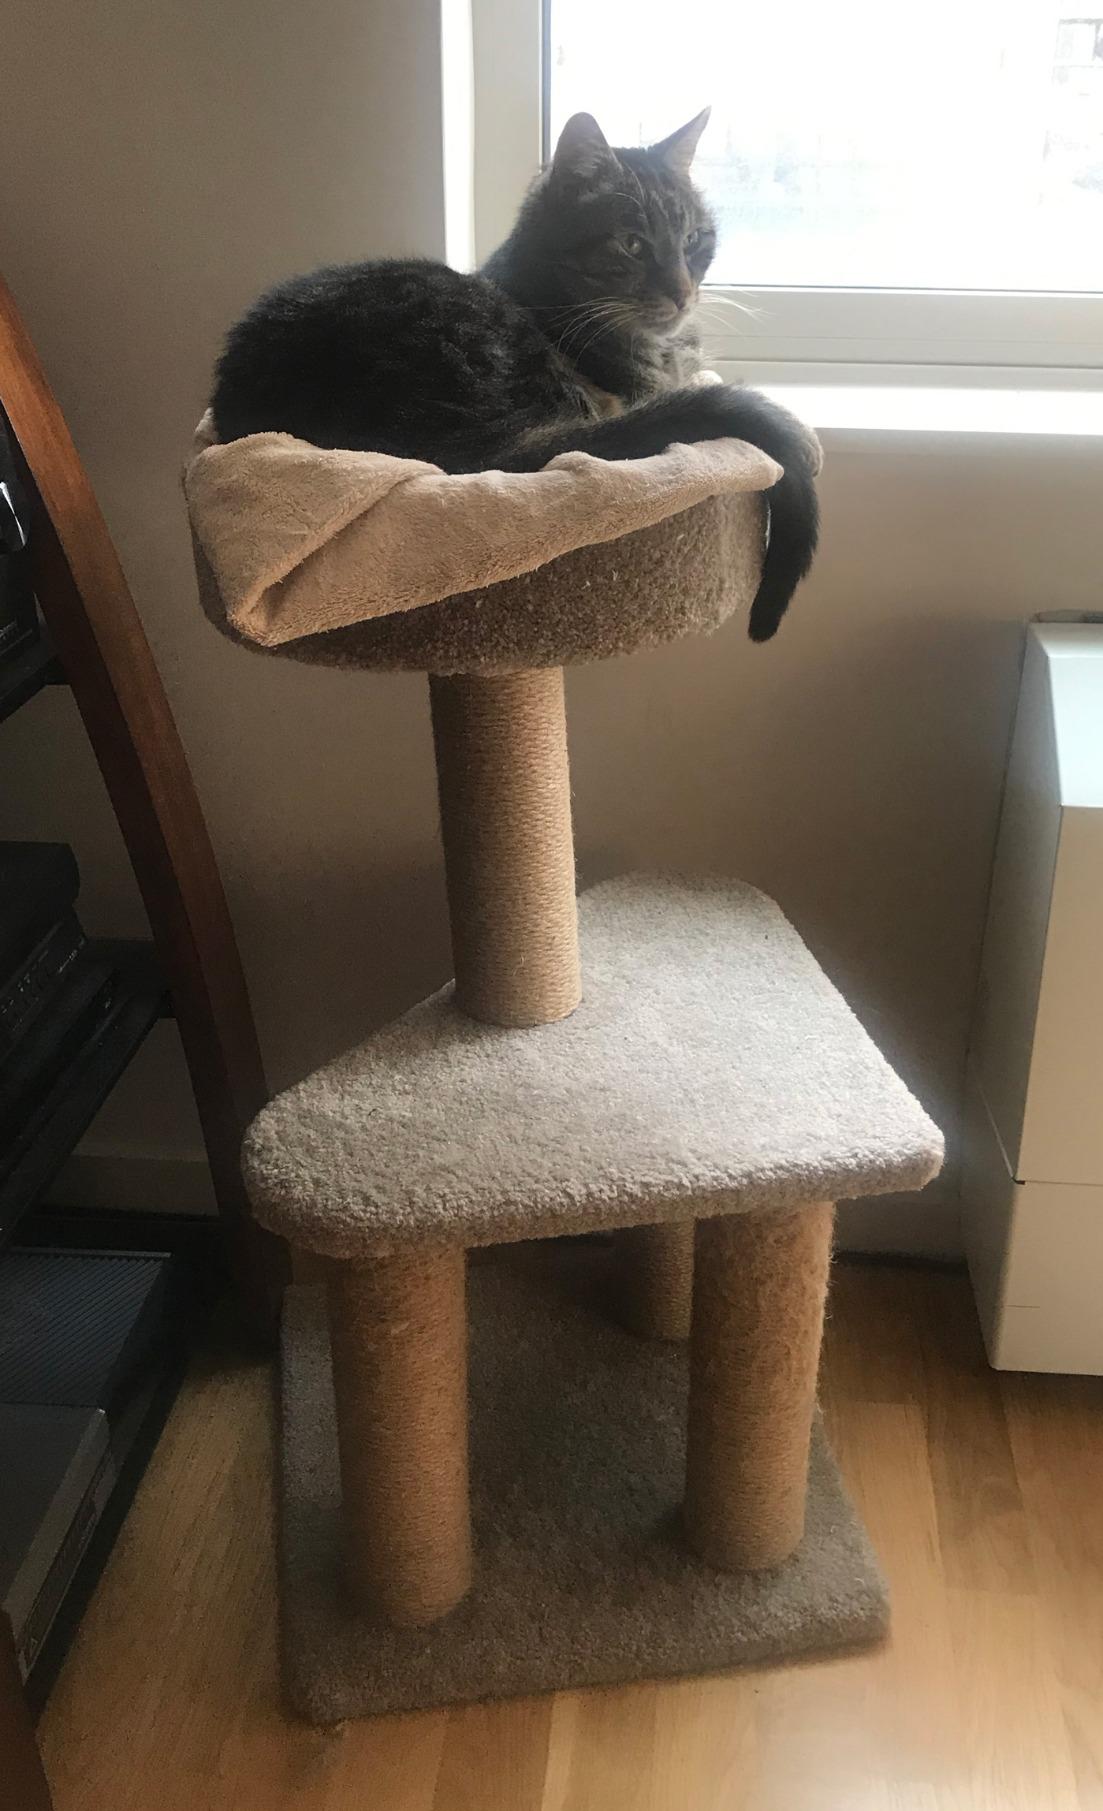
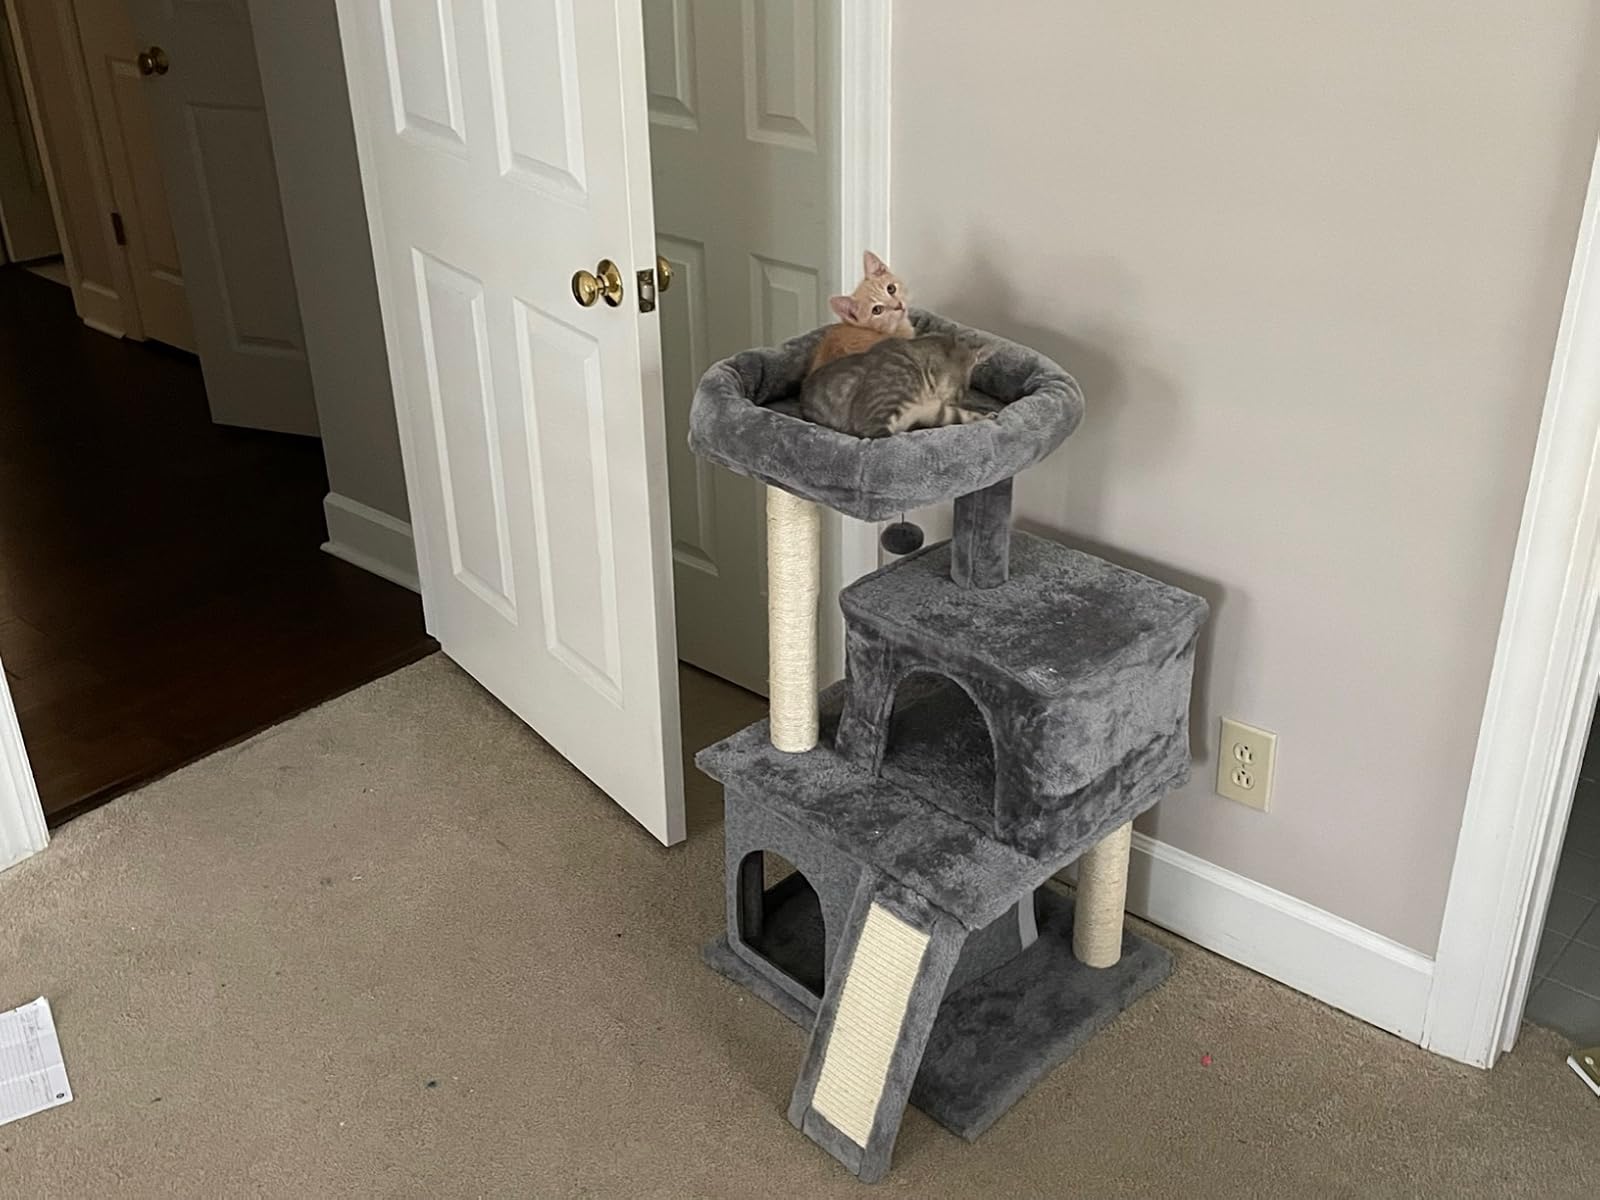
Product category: items_cat tree
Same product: no